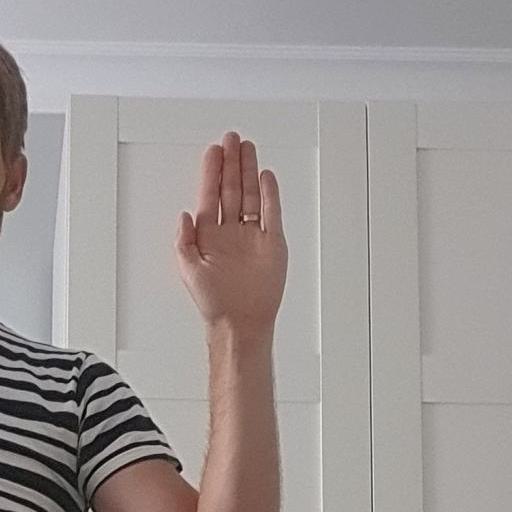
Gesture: stop